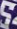
Number: 5